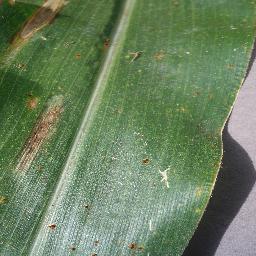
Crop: corn
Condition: (maize)_northern_blight